Hiroshi Ogushi

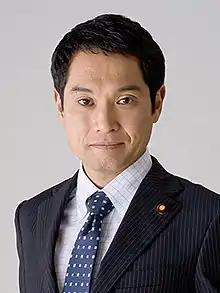
Official portrait, 2012

is a Japanese politician and a member of the House of Representatives in the Diet (national legislature). A native of Kishima District, Saga and graduate of the University of Tokyo, he joined the Ministry of Finance in 1989 and received an MBA from University of California, Los Angeles in the United States while in the ministry. Leaving the ministry in 2005, he was elected to the House of Representatives for the first time in the same year.